Looking for Eric

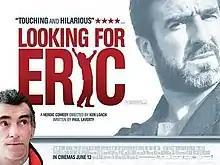
Theatrical release poster

Looking for Eric is a 2009 sports comedy-drama film directed by Ken Loach and written by Paul Laverty. It is an international co-production between the United Kingdom, France, Italy, Belgium, and Spain. It stars Steve Evets, Eric Cantona, John Henshaw, and Stephanie Bishop. It follows a middle-aged postman who, working for the Manchester sorting office, is going through a dreadful crisis.